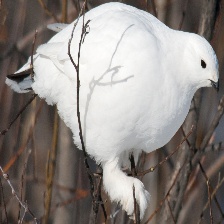
Species: WILLOW PTARMIGAN
Scientific name: LAGOPUS LAGOPUS